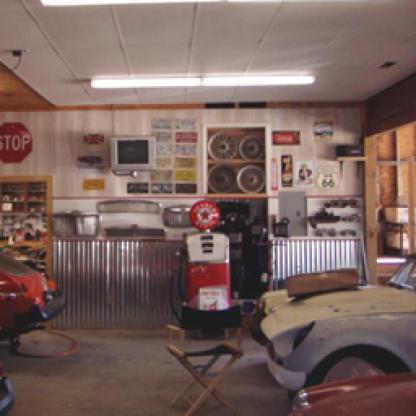
Scene: Indoor